Ted Roof

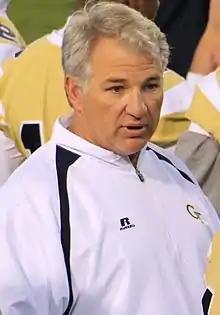
Roof at Georgia Tech's spring game in 2013

Terrence Edwin Roof Jr. (born December 11, 1963) is an American college football coach and former player. He was most recently the defensive coordinator and linebackers coach for the UCF Knights. He previously served as the defensive coordinator and linebackers coach at the University of Oklahoma. Roof served as the head football coach at Duke University from 2003 to 2007.